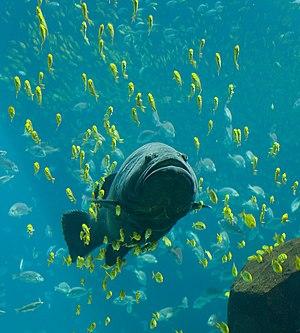
La sous-famille des Epinephelinae regroupe des poissons marins appartenant à la famille des Serranidae. Ce groupe contient notamment les mérous.
Le terme de mérou est un nom vernaculaire qui désigne en français plusieurs espèces de poissons de la famille des Serranidae, voire celle des Polyprionidae. Le plus connu étant le mérou brun.
Epinephelus est un genre de poissons marins de la famille des Serranidae.
Le Mérou géant, ou mérou lancéolé est une espèce de poissons des récifs coralliens, emblème aquatique du Queensland en Australie. Il occupe toute la région Bassin Indo-Pacifique, sauf le golfe Persique.
Les Serranidae constituent une vaste et très diversifiée famille de poissons marins dont les noms vernaculaires regroupent parfois plusieurs espèces différentes mais de la même famille.